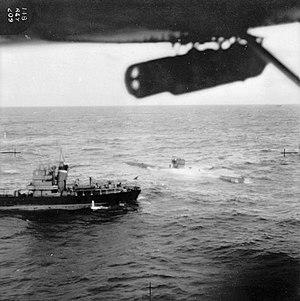
Le Unterseeboot 570 était un U-boot type VII C utilisé par la Kriegsmarine pendant la Seconde Guerre mondiale et affecté à la 3. Unterseebootsflottille.